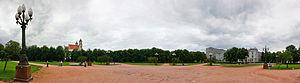
Vilnius, anciennement Vilna, fondée par le grand-duc Gediminas, est la capitale de la Lituanie. Avec plus de 574 000 habitants, c'est la ville la plus peuplée du pays.